SS De Grasse

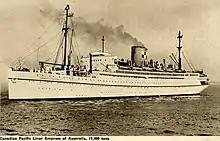
As RMS "Empress of Australia"

In 1953, "De Grasse" was sold to Canadian Pacific Steamships and renamed "Empress of Australia", operating as a replacement for the , which had caught fire and capsized earlier that year. However, she did not serve Canadian Pacific for long as in 1956 the ship was sold to the Italian company Sicula Oceanica.